Hour Game

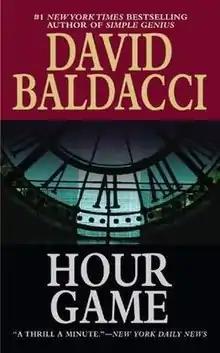
Hardcover edition

Hour Game is a crime fiction novel written by American writer David Baldacci. This is the second installment in the King and Maxwell book series. The book was published on October 26, 2004, by Warner Books.